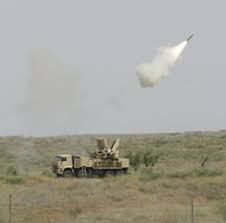
Label: Pantsir-S1